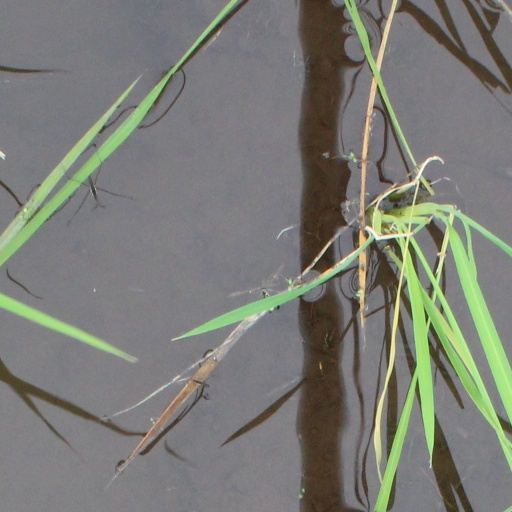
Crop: rice